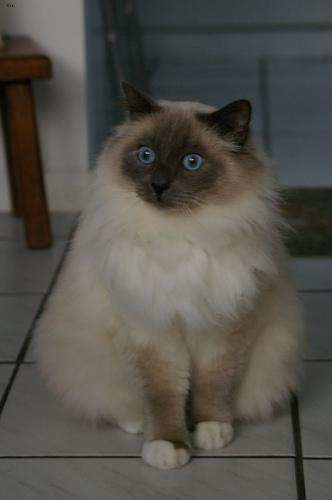
Breed: Birman